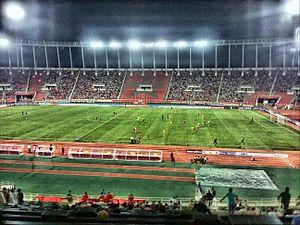
Photo descriptive dun stade